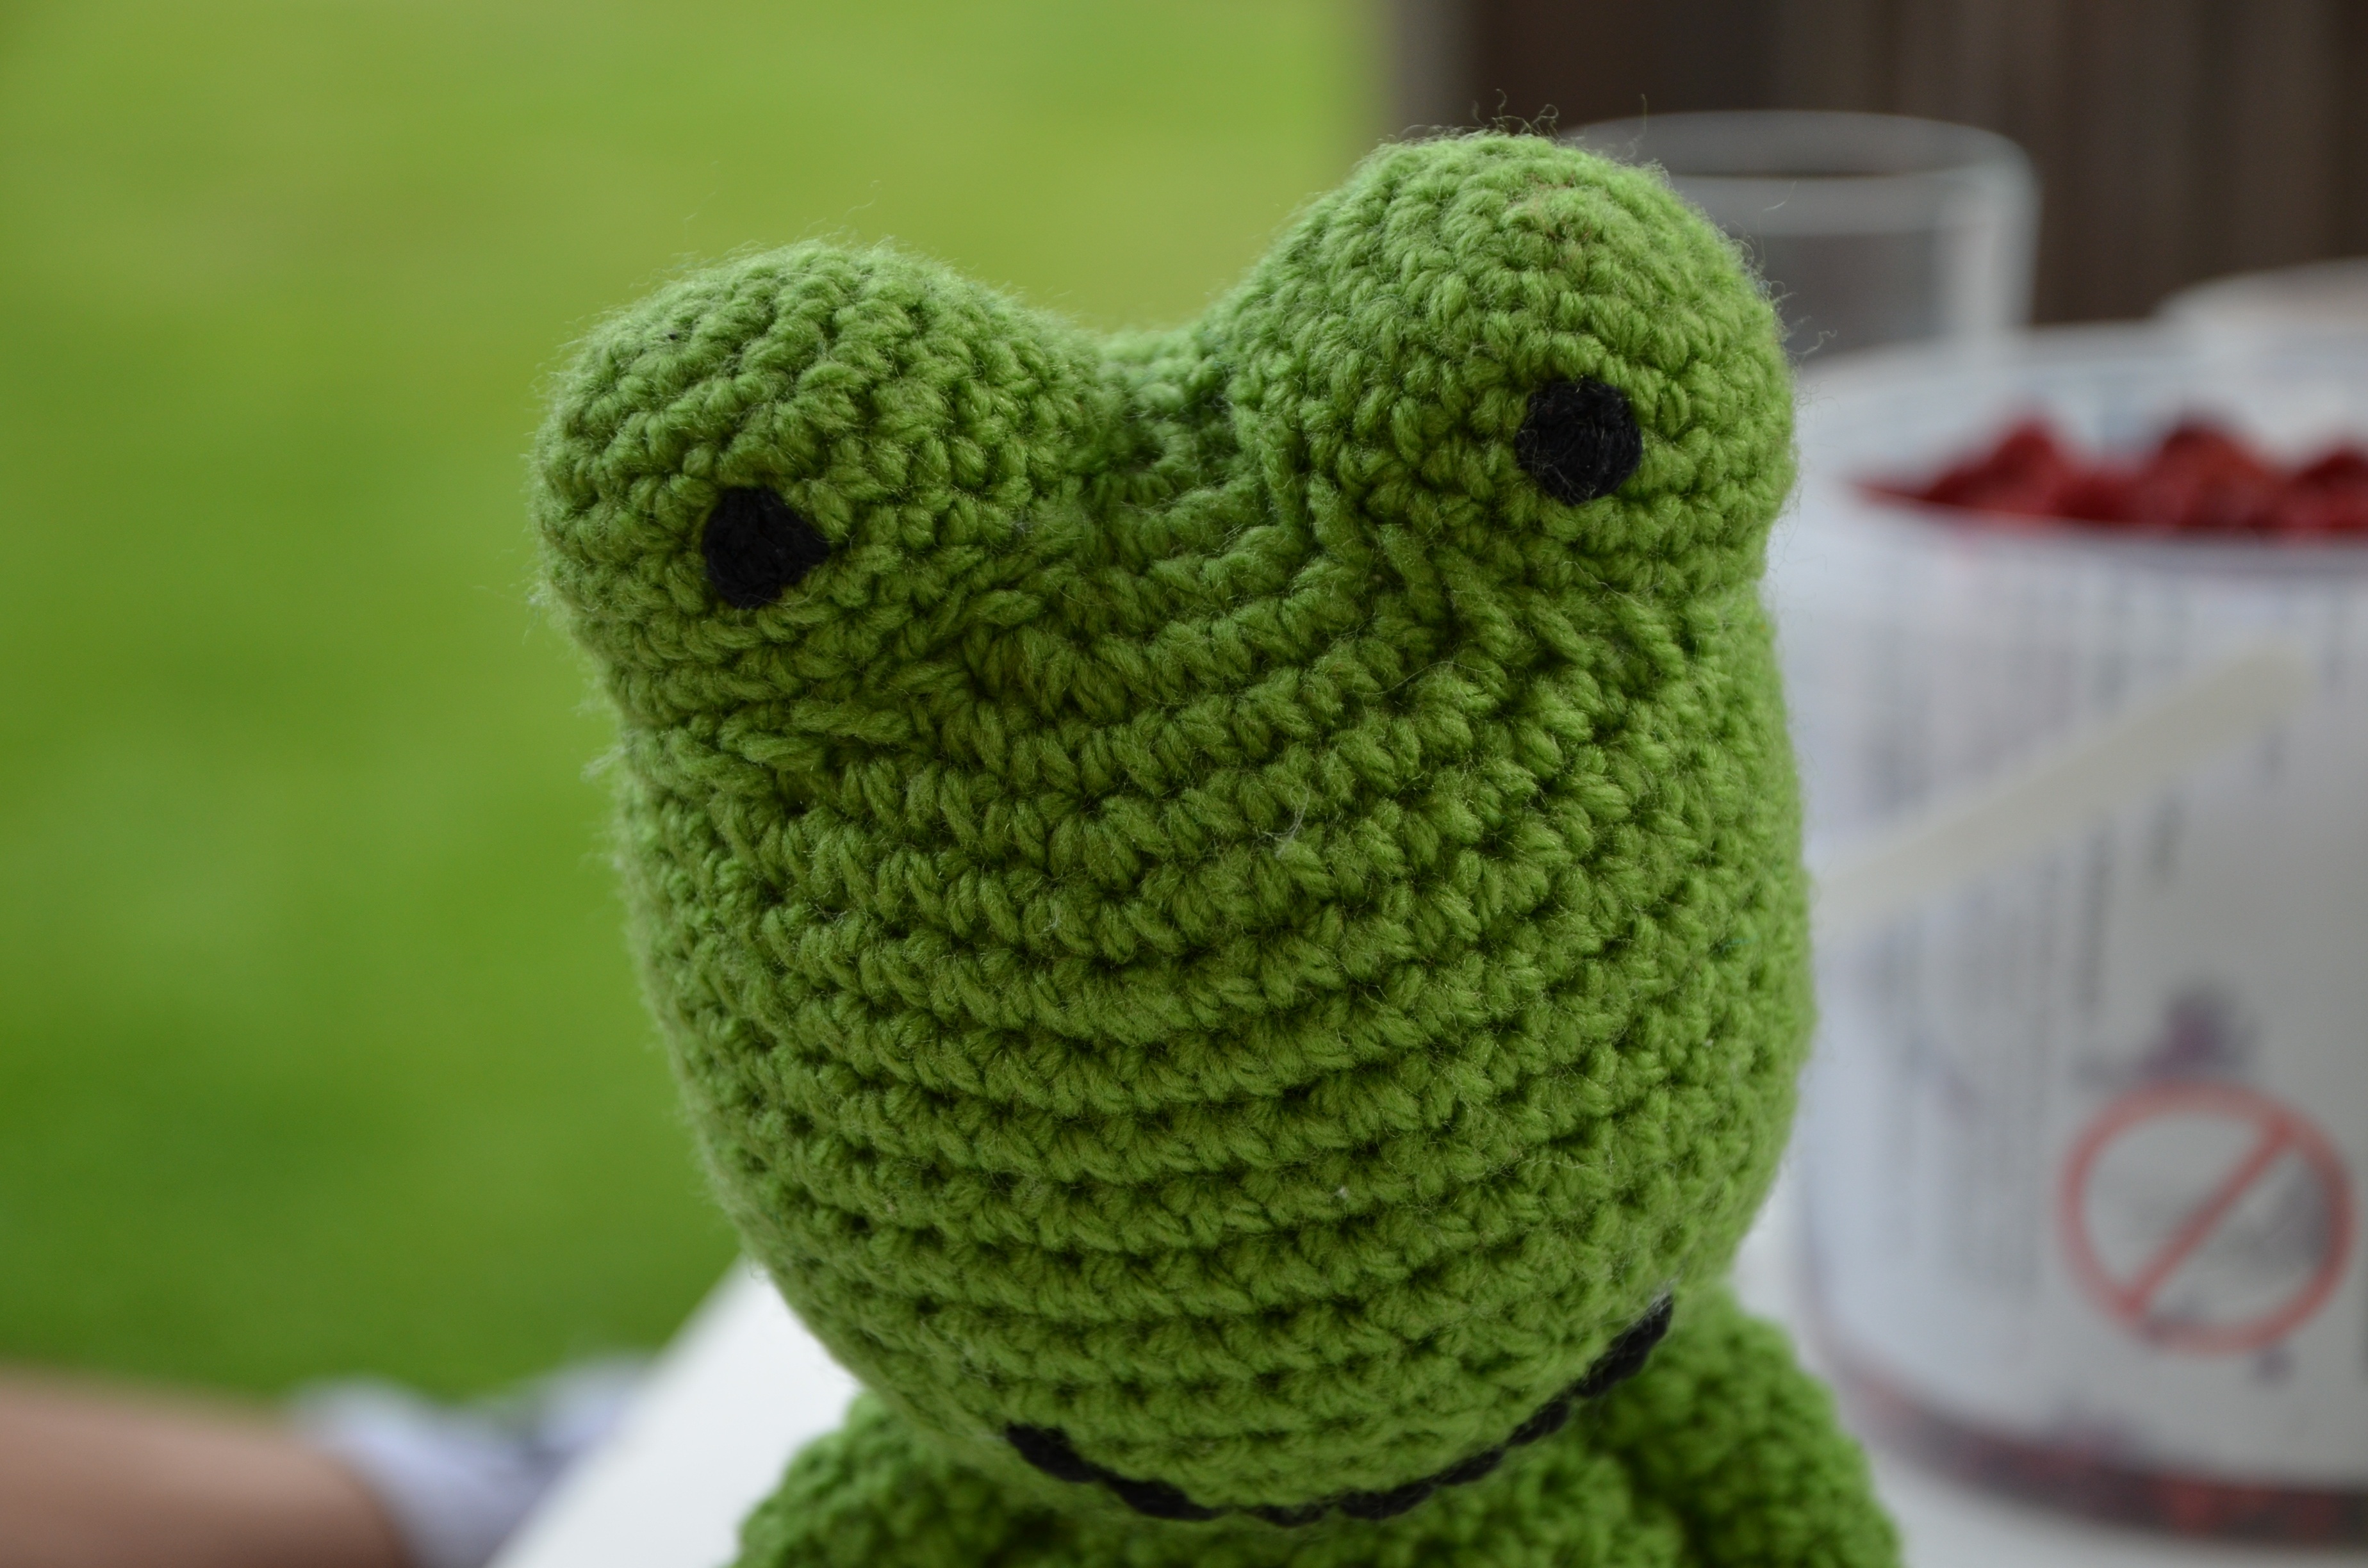
nature, flower, green, frog, crochet, knitting, textile, art, macro photography, stuffed toy